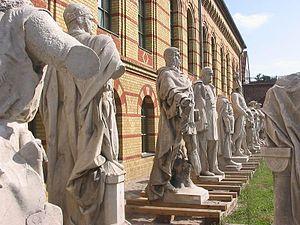
L'allée de la Victoire était une artère berlinoise prestigieuse, disparue peu après la Seconde Guerre mondiale. Conçue et financée par le Kaiser Guillaume II comme allée d'agrément du Großer Tiergarten, elle voit sa construction s'échelonner entre 1895 et 1901.